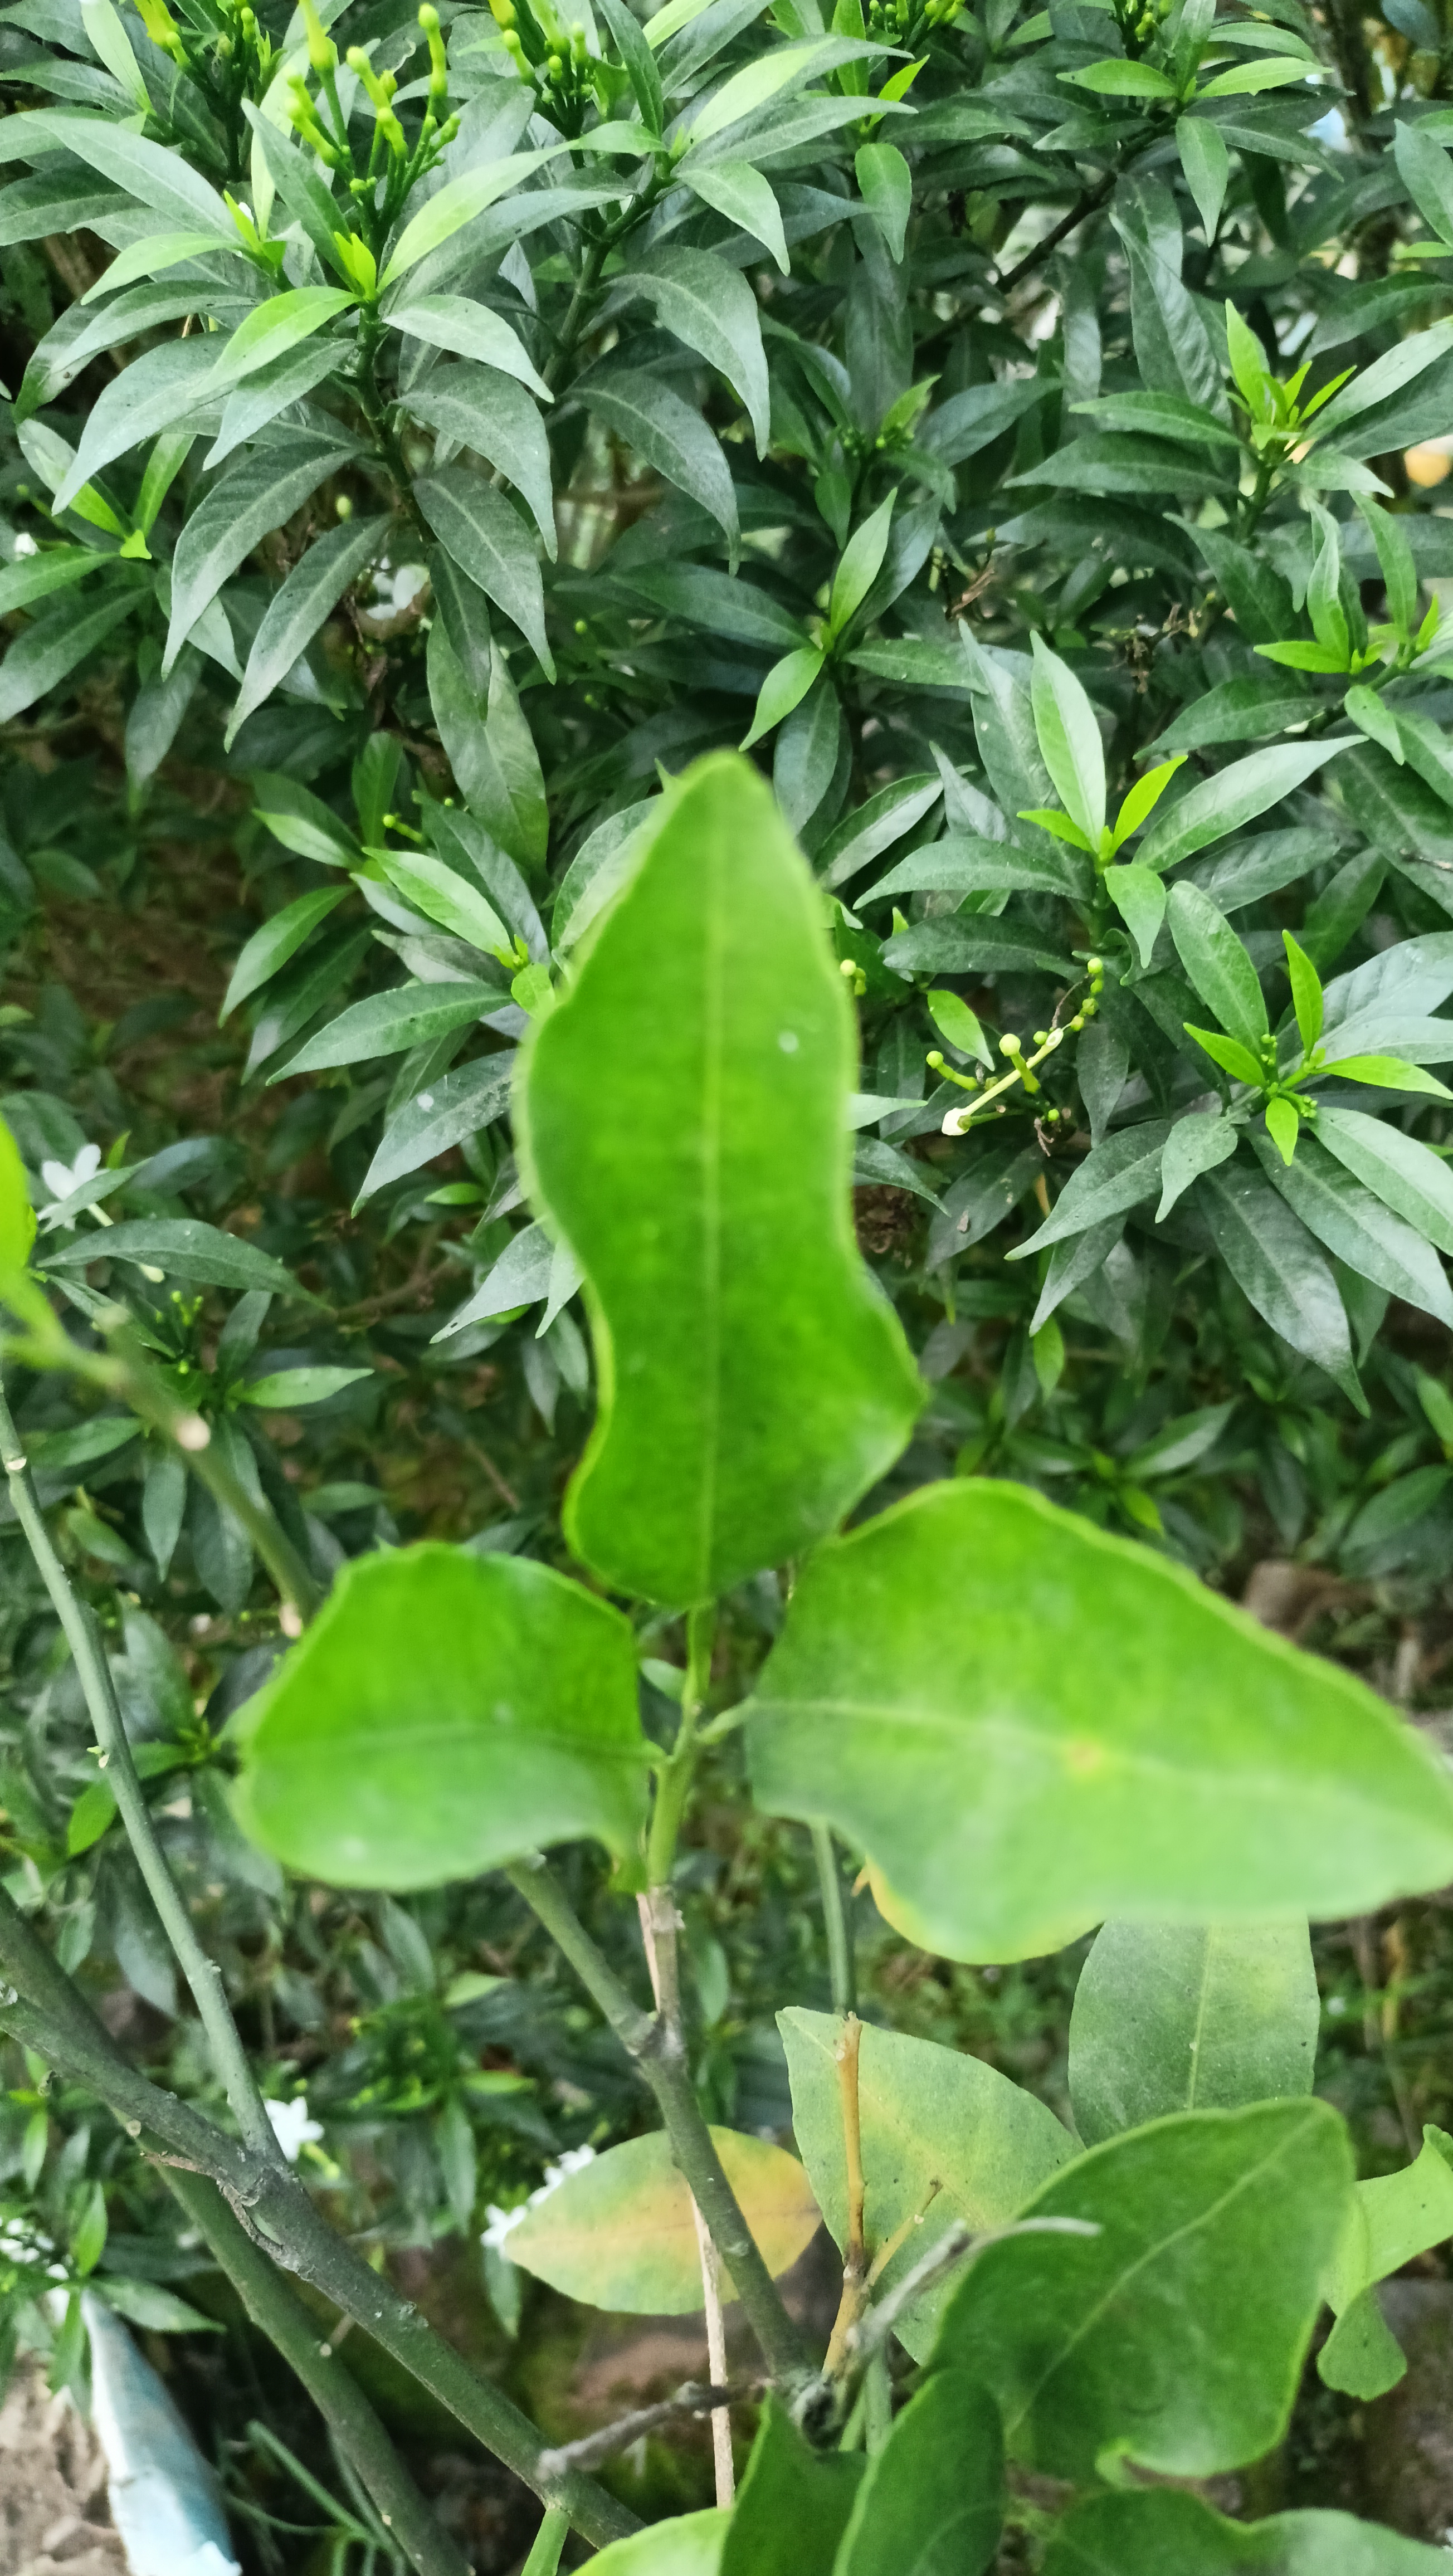
Mandarin leaf variety: Darjeling